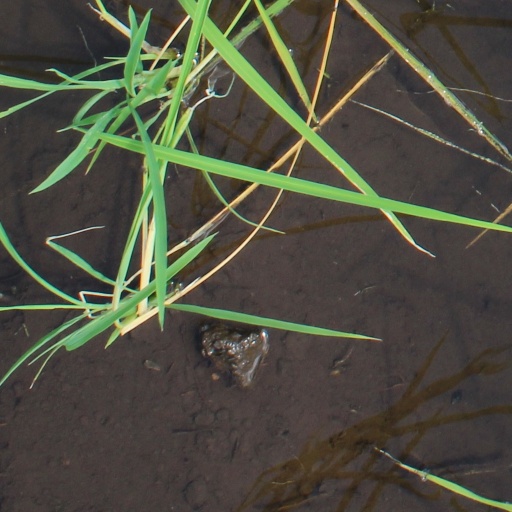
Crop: rice